Jacob's Pillow

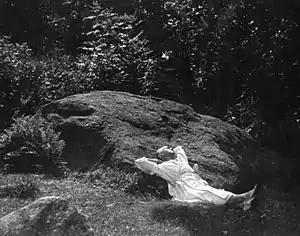
Ted Shawn laying his head upon the Jacob's Pillow Rock

Shawn's objective was to establish a dance organization for American men. The early corps of his all-male company built many of the structures on the Jacob's Pillow campus. This effort came to an end in 1940 with the advent of American involvement in World War II; Shawn's company disbanded and most of its members joined the military.